History of Hartford City, Indiana

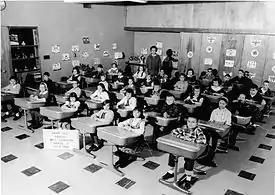
A 1965 classroom in Parkside Elementary

As the city grew, it became necessary to have an elementary school in each quadrant of town. Some of these original elementary schools were outgrown and replaced. Parkside Elementary School was built on the west side of town adjacent to Sigma Phi Gamma park. It replaced an old west side school and the elementary portion of the North Ward school. Construction began in August 1954, and part of the school was ready for students at the beginning of the 1955-1956 school year. The building was the first electrically-heated school in the entire region north of the Ohio River and east of the Rocky Mountains. By 1959, the school had capacity for a kindergarten and two classes each for grades one through six. The school also had a cafeteria that saw additional use as a gym.